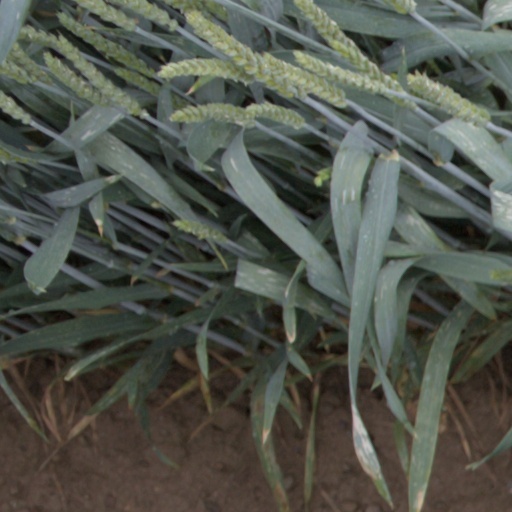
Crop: wheat